Cité Soleil

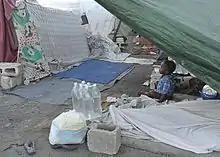
A survivor camp in Cité Soleil in January 2010

On January 12, 2010, at 21:53 UTC (4:53 PM local time) Haiti was struck by a magnitude-7.0 earthquake, the country's most severe earthquake in over 200 years. The epicenter of the quake was just outside the Haitian capital, Port-au-Prince, in Léogâne. As the biggest slum of Port-au-Prince, Cité Soleil fared relatively well, as most of its cinder block and corrugated steel shacks survived. Médecins Sans Frontières reopened its Choscal Hospital (which operated between 2005 and 2007 during the gang war) in the heart of the slum within 24 hours. However, the area remained in desperate need of help, according to World Emergency Relief.